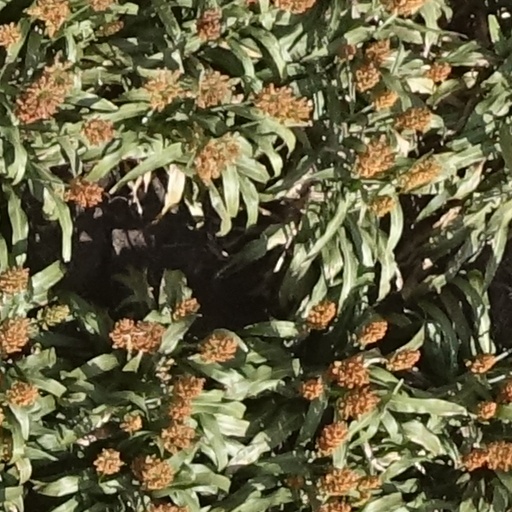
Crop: sorghum